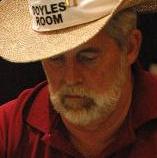
Age: 55